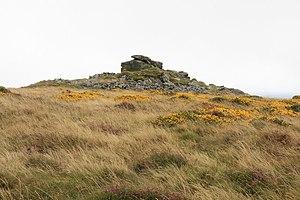
Cette liste non exhaustive recense les principaux sites mégalithiques du Devon.